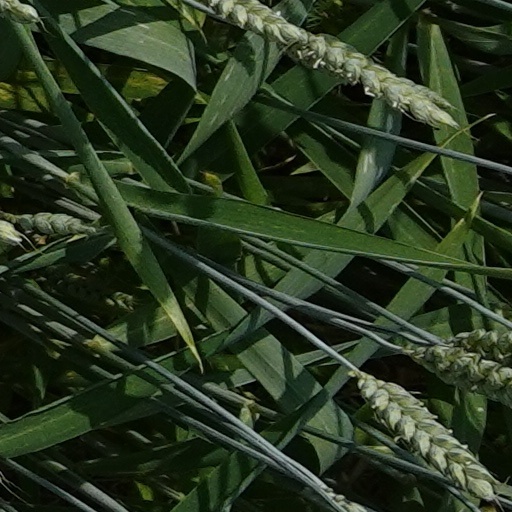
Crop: wheat